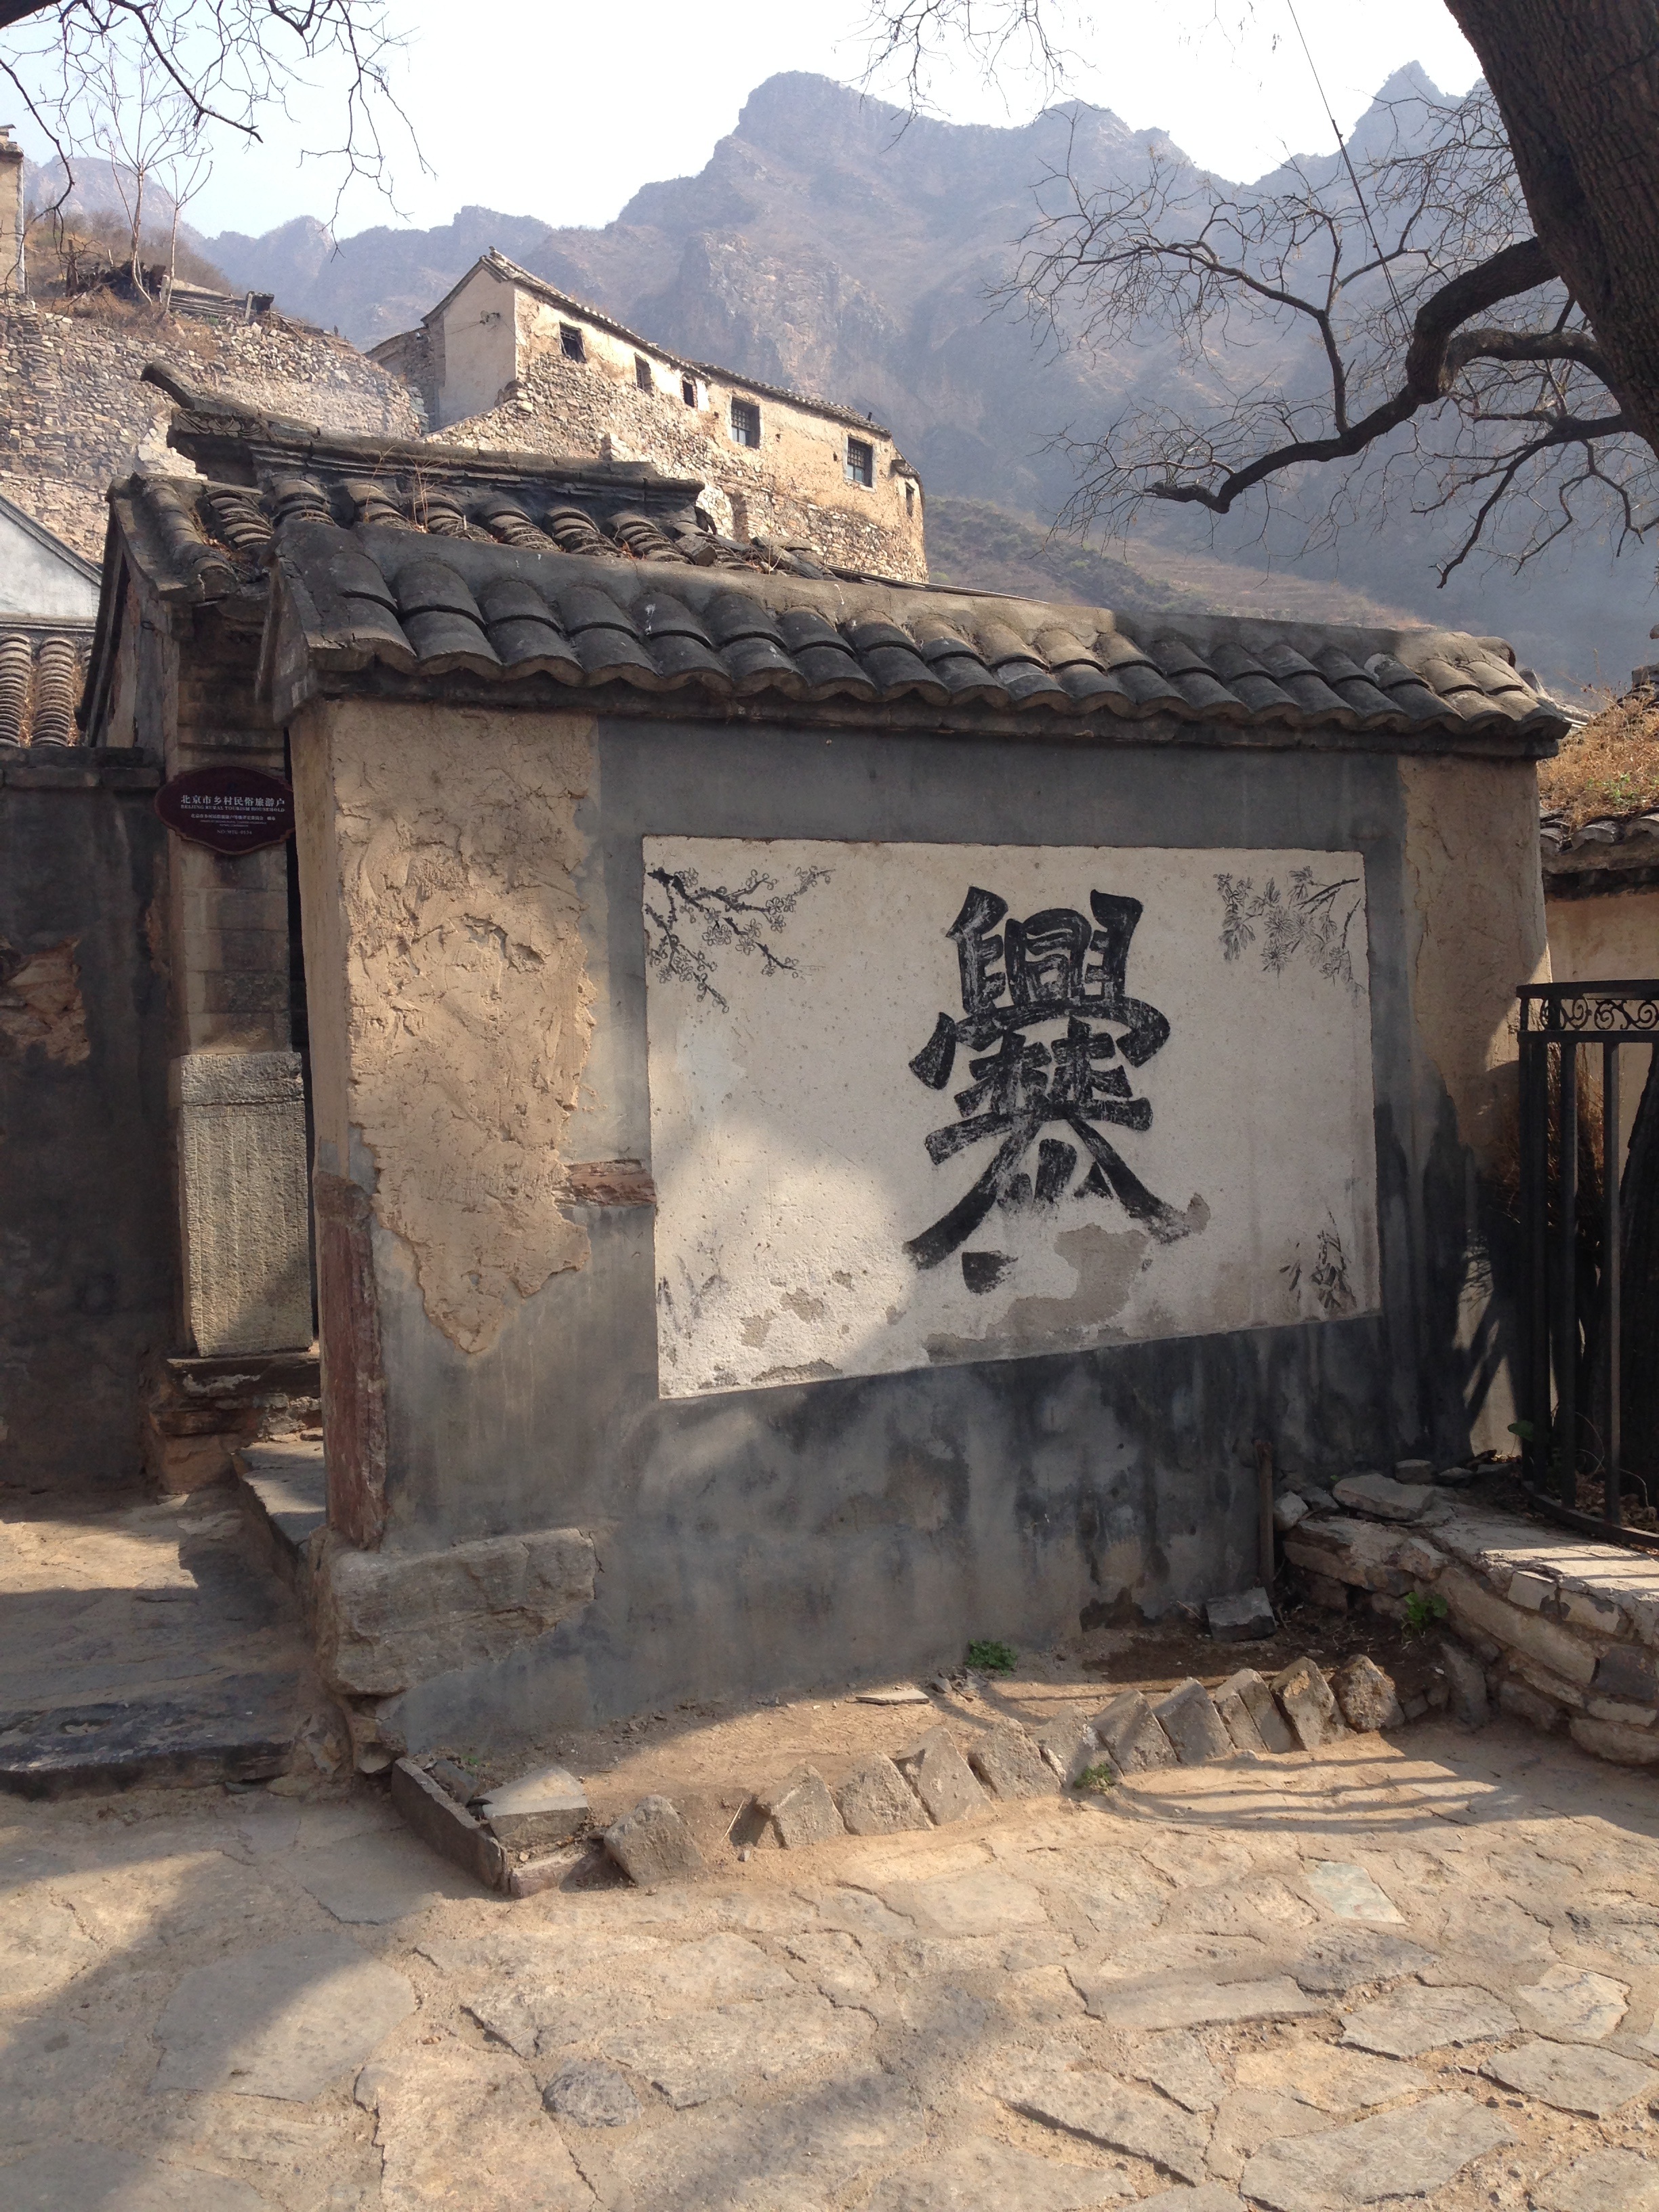
rock, mountain, village, shack, chapel, place of worship, temple, ruins, history, the ancient village, ancient history, cuan